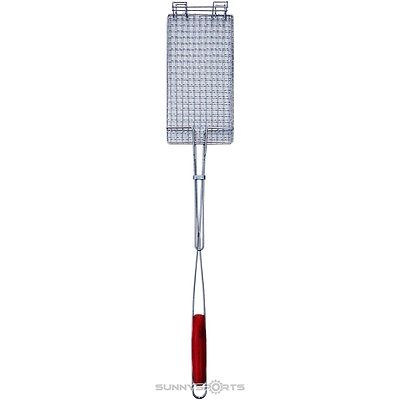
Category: toaster